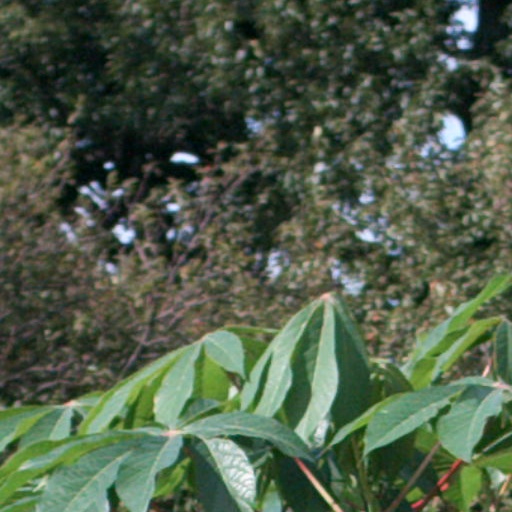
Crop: cassava